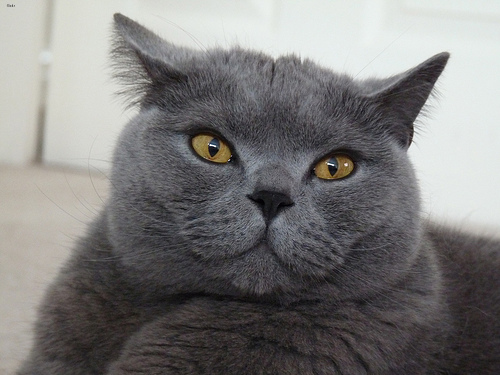
Animal: cat
Breed: British Shorthair